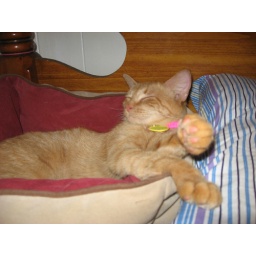
Finally, a cat who actually sleeps in the cat bed, not the dog bed!